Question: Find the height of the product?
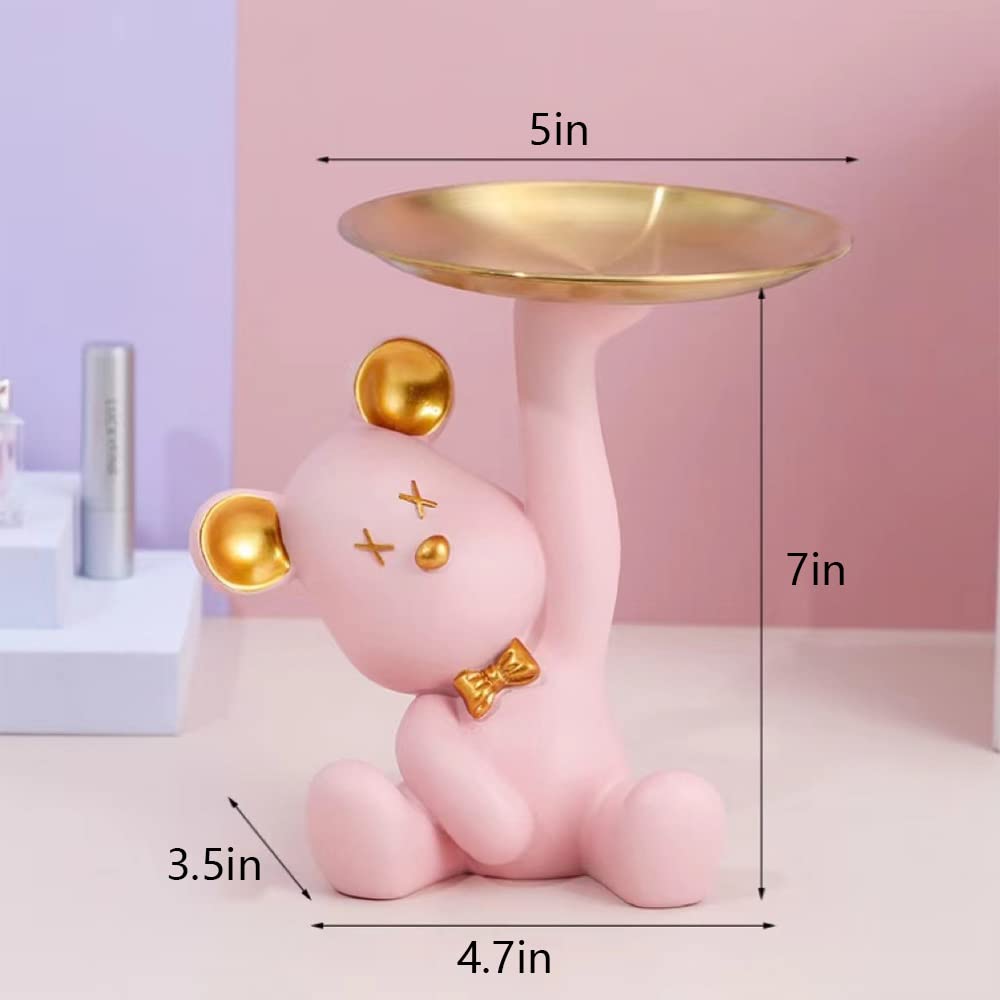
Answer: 7.0 inch